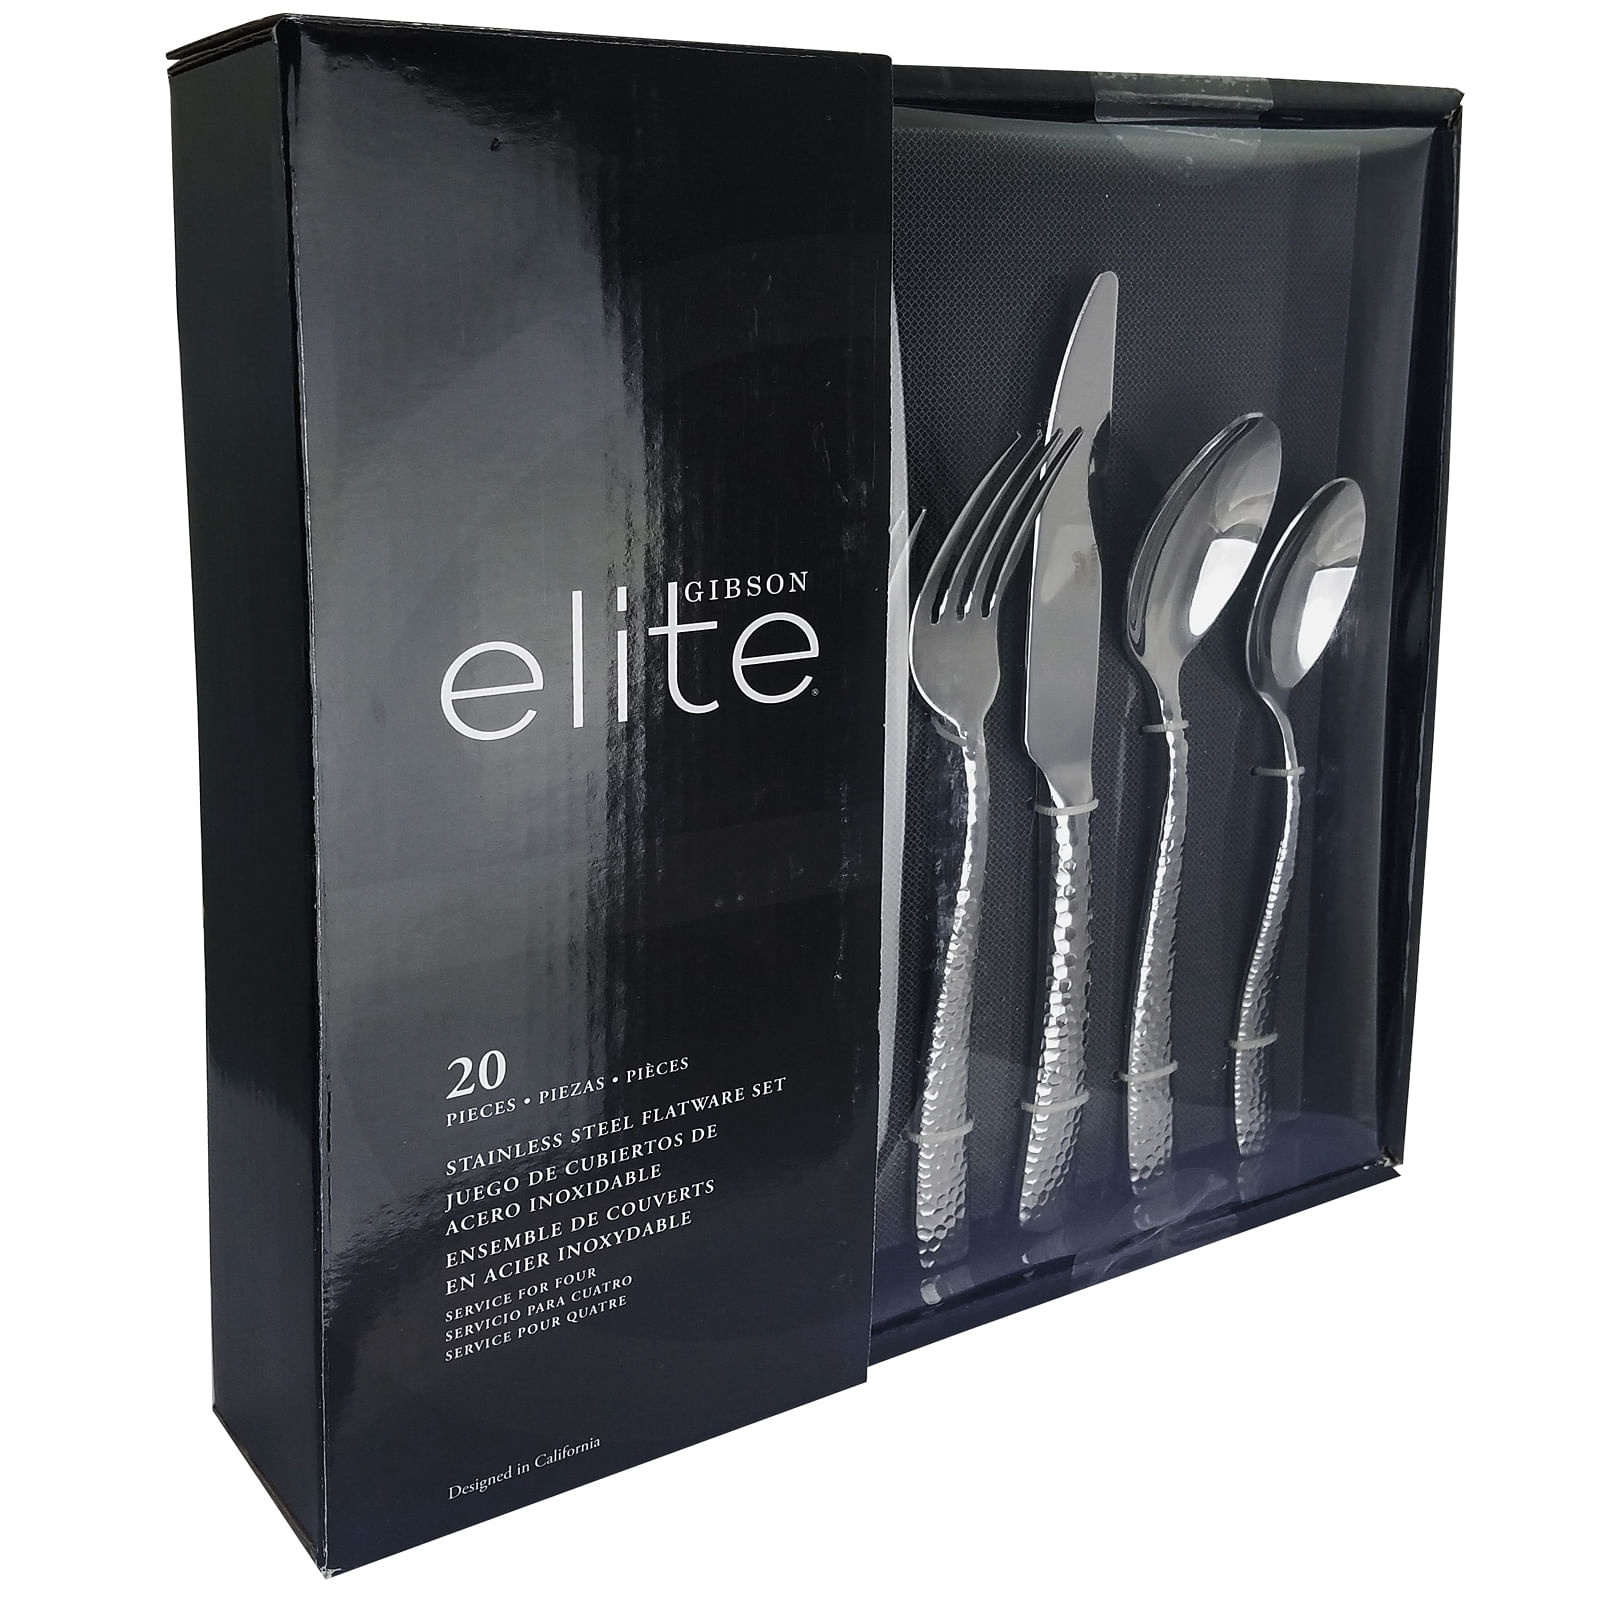
Gibson Elite Ambassador 20 Piece Stainless Steel Flatware Set
The Gibson Ambassador 20 Piece Flatware Set features all the flatware that you need to outfit your home. All made of stainless steel, the Ambassador utensil set is made with long lasting durability in mind. Its unique design of the flatware leaves a glinting remark on the dinner table. Grab your guest’s attention at your next sophisticated dinner party! WARNING: This product can expose you to chemicals including LEAD, which is known to the State of California to cause cancer and/or reproductive harm. For more information, go to www.P65W
Brand: Yellow Crius
Category: Home & Garden > Kitchen & Dining > Tableware > Flatware > Flatware Sets